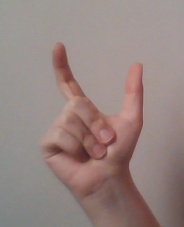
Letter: nun